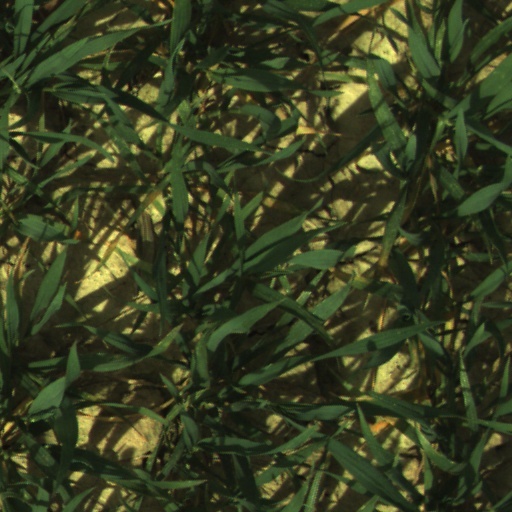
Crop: wheat